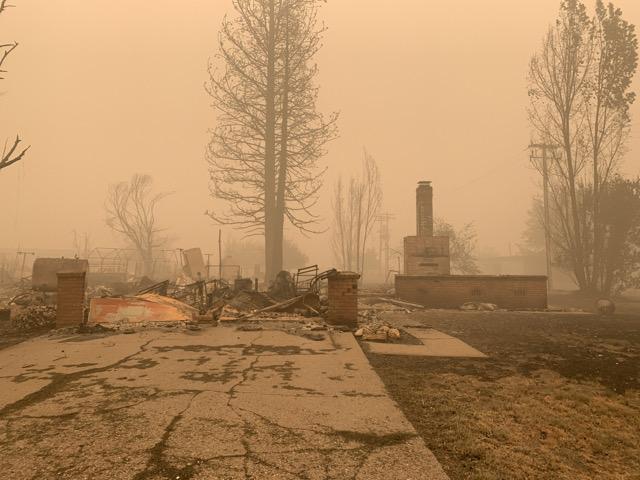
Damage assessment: destroyed